Dura-Europos church

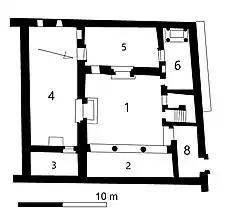
Church plan. Above right is the baptistery.

The Christian chapel at Dura-Europos was a "domus ecclesiae" that occupied an old, private dwelling in the ancient city's M8 block, along the western rampart of the city, opposite Gate 17, a short distance south of the main door. This house's layout is typical of local domestic architecture; it had a square, central courtyard around which the various rooms were arranged. Access from the street was though a modest door.